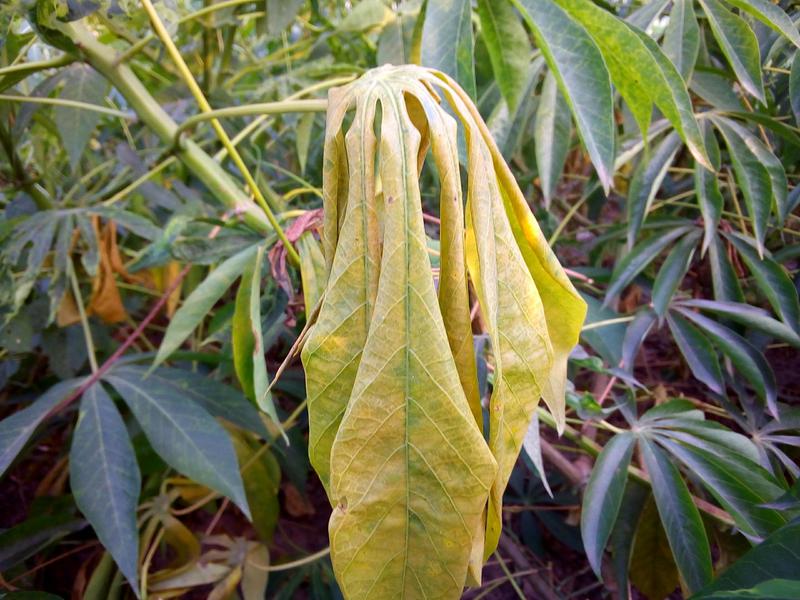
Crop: cassava
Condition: healthy